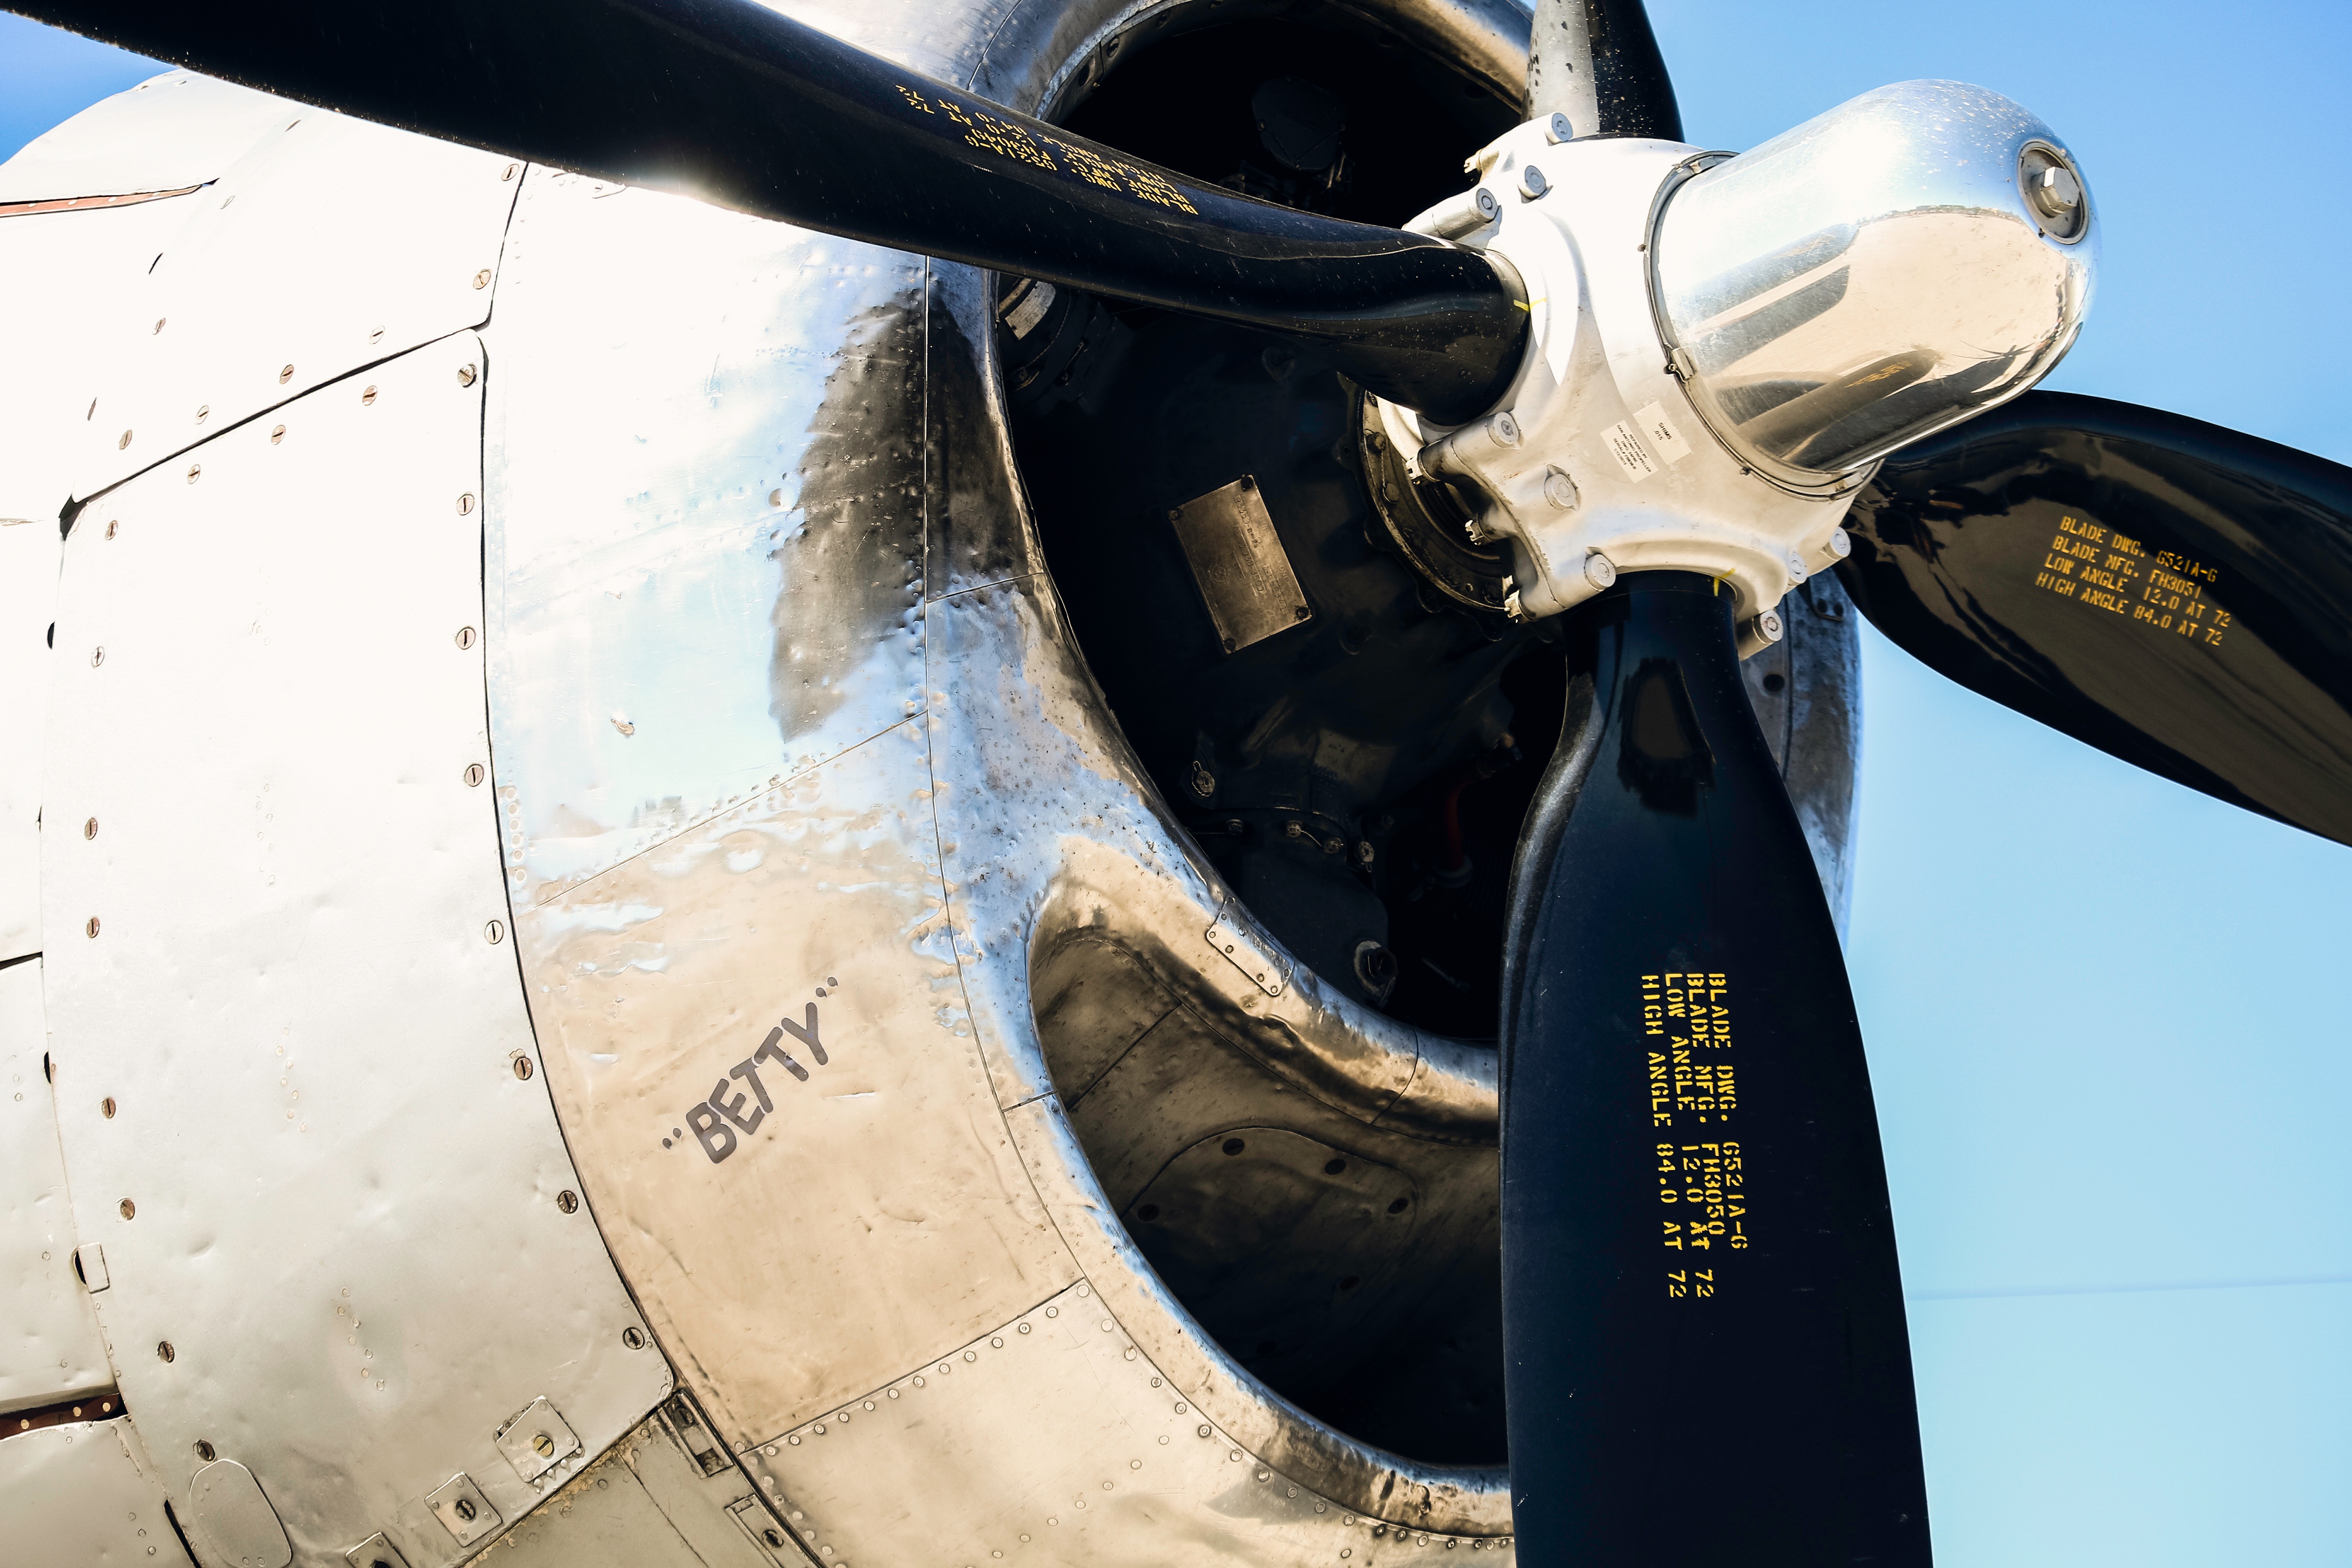
white, wheel, airplane, aircraft, vehicle, aviation, blue, black, atmosphere of earth, aircraft engine